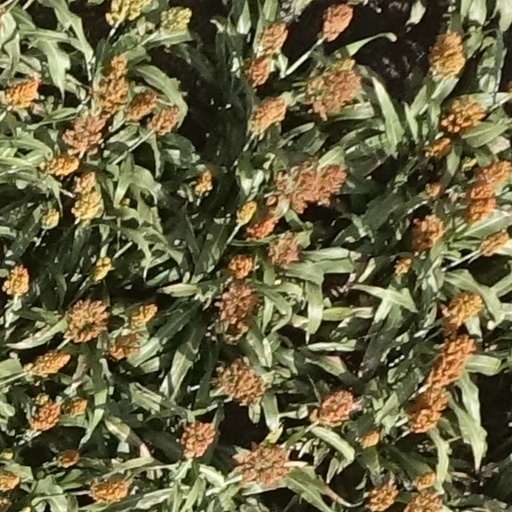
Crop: sorghum